Ilayaraja (film)

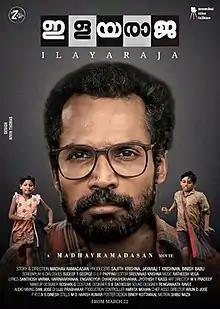
Film poster

Ilayaraja is a 2019 Indian Malayalam film written and directed by Madhav Ramadasan with a screenplay by Sudeep T George. Guinness Pakru, Harishree Ashokan, Gokul Suresh, Deepak Parampol, Baby Ardra and Master Adityan play the lead roles.